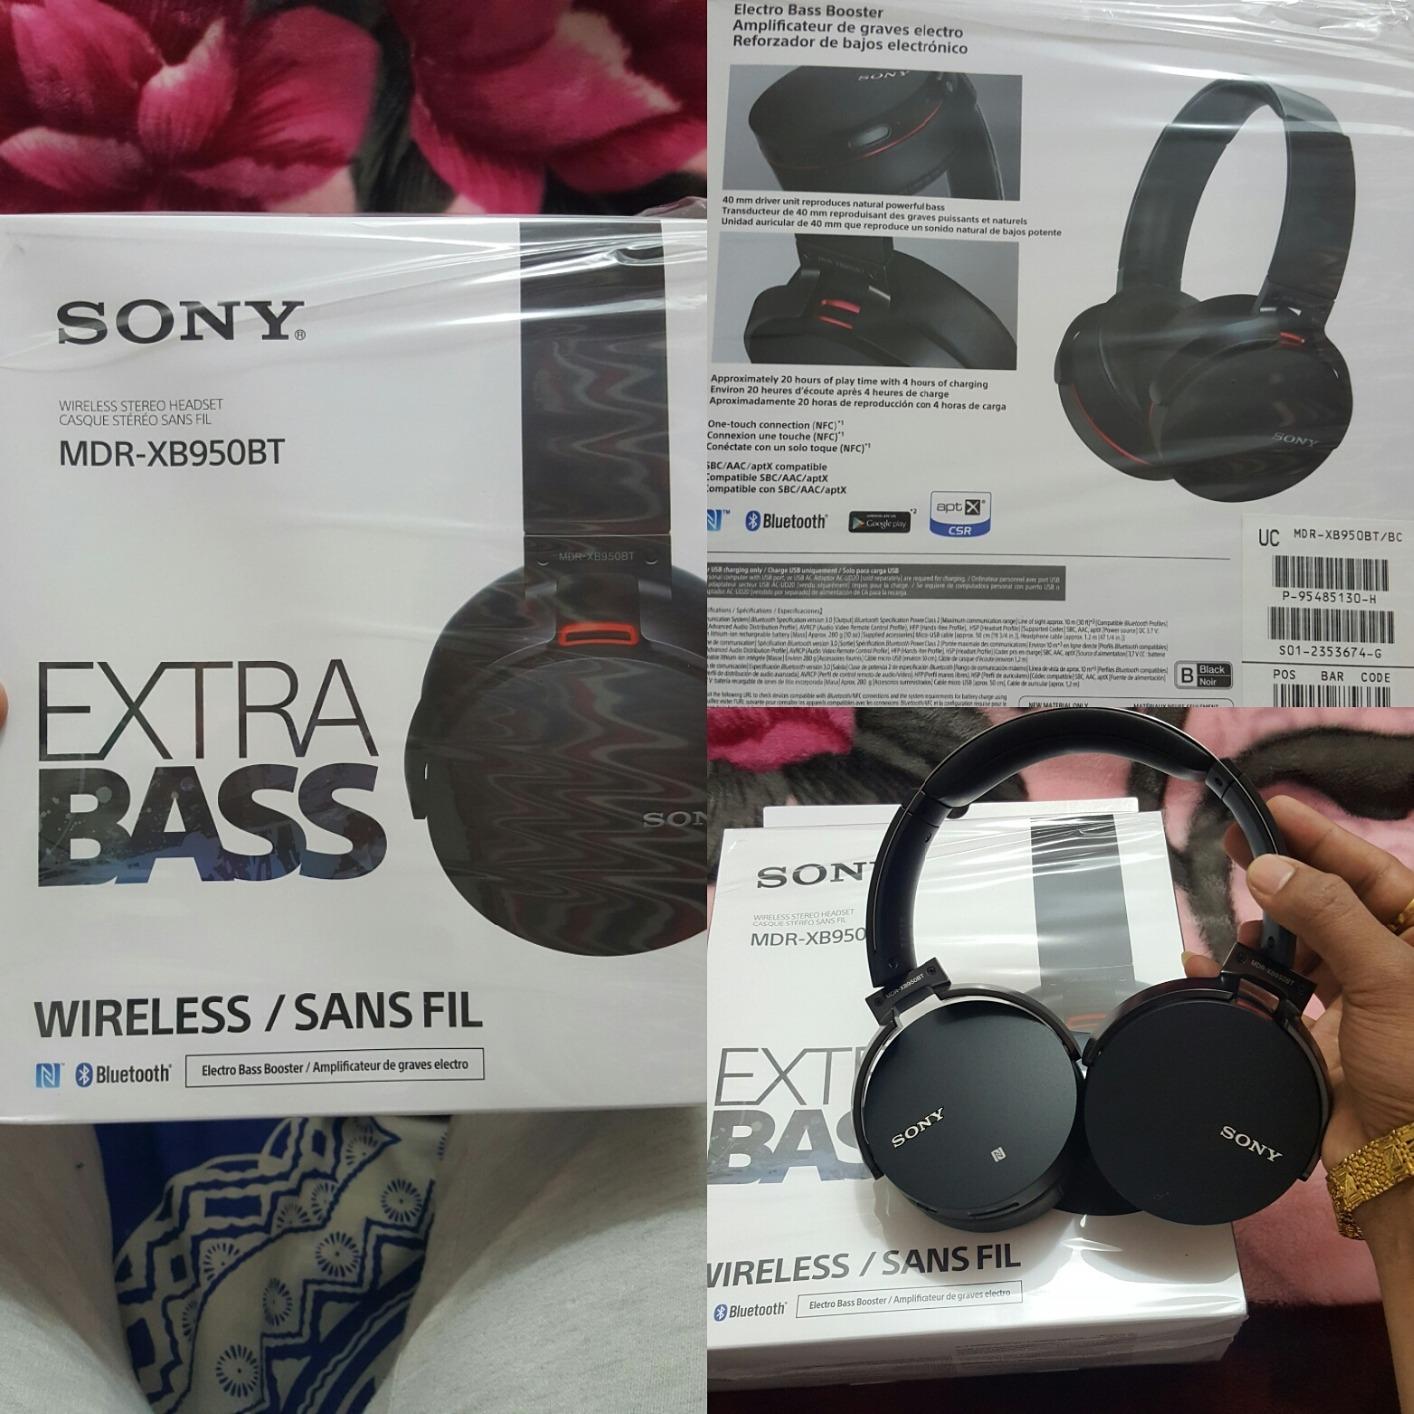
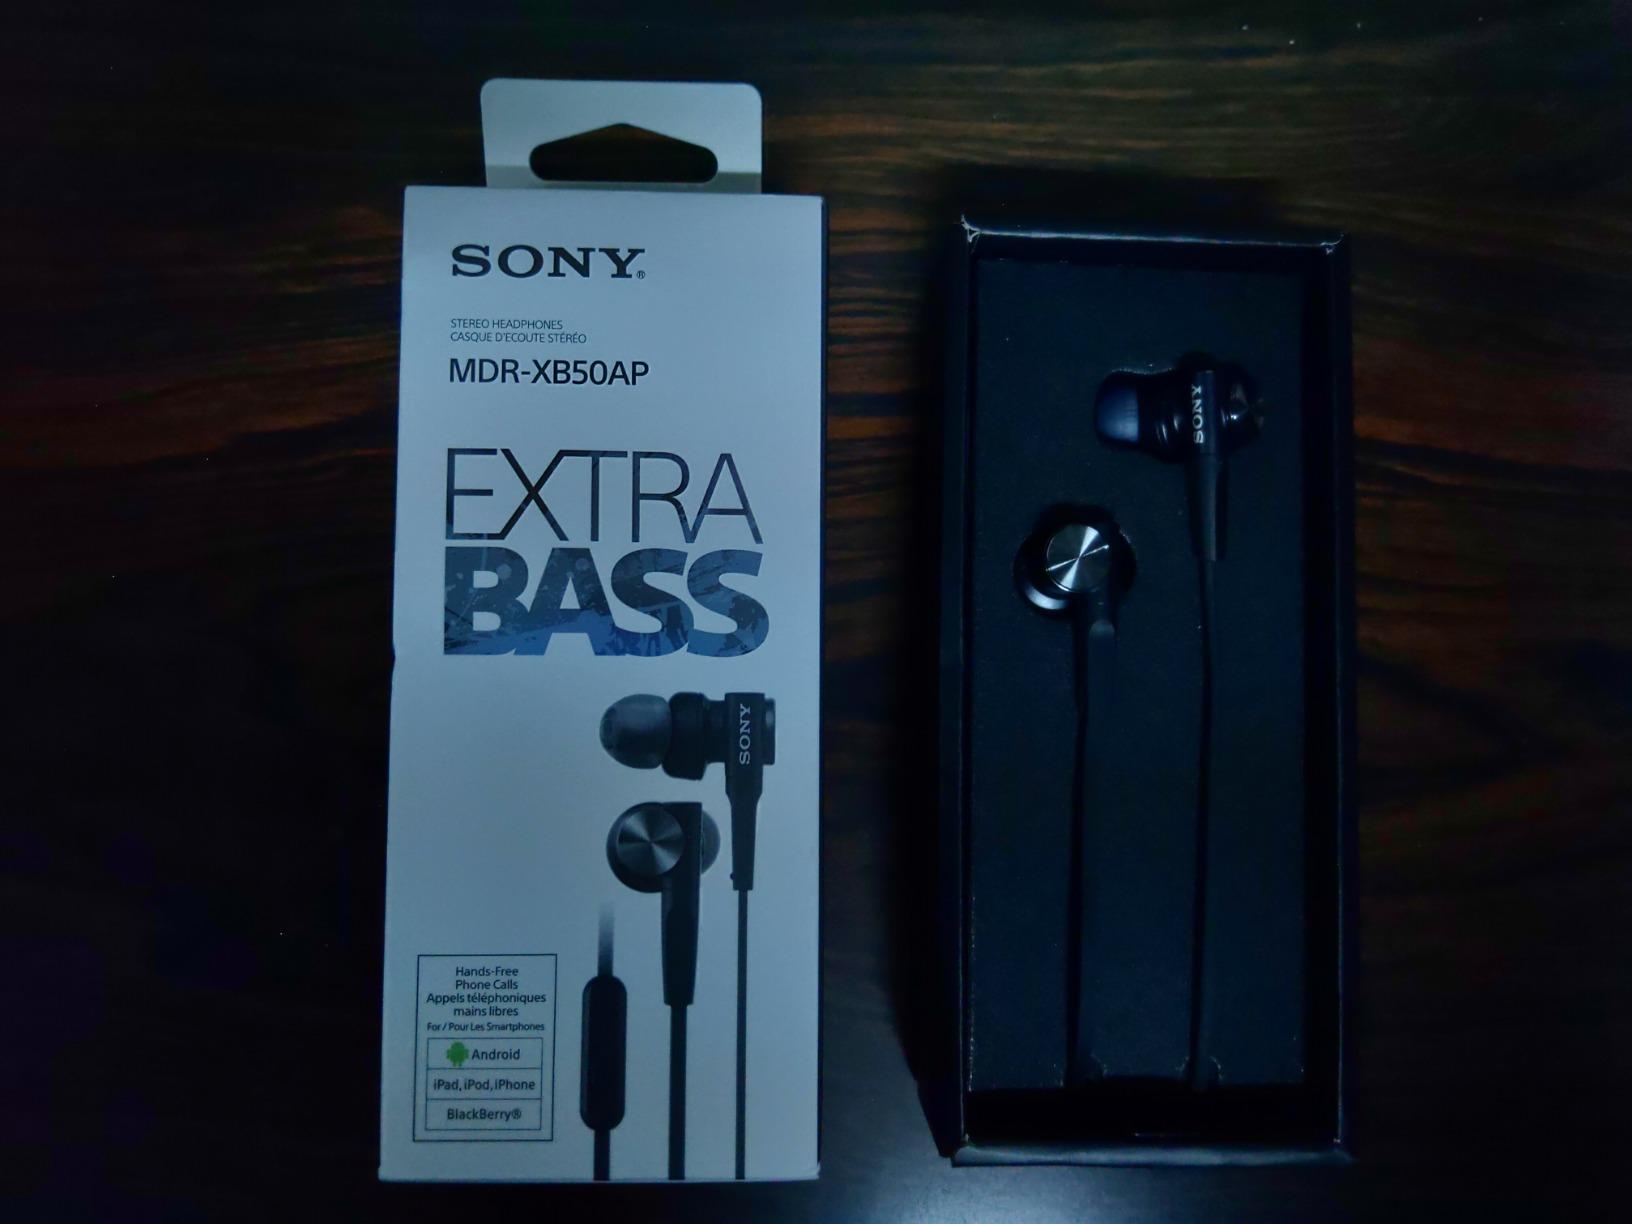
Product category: headphones
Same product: no